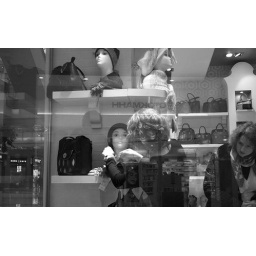
black and white in smb's hands